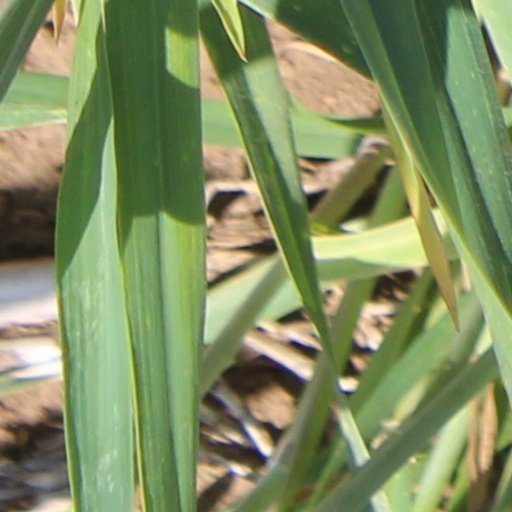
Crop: wheat